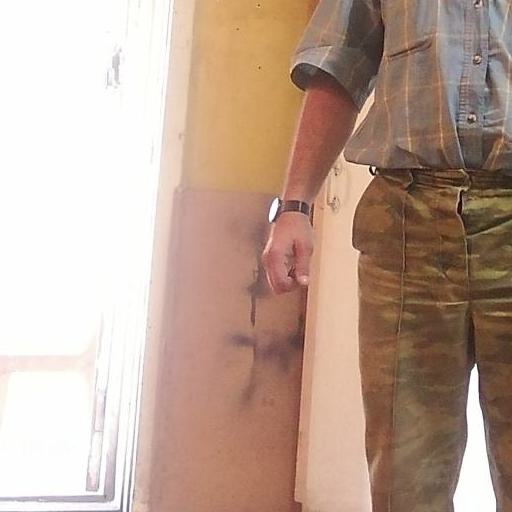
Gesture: no_gesture